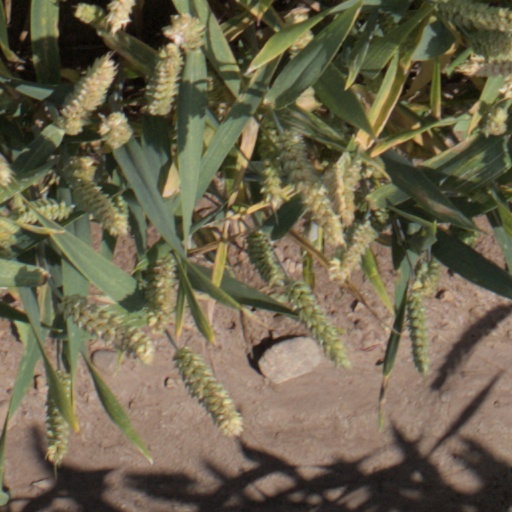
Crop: wheat